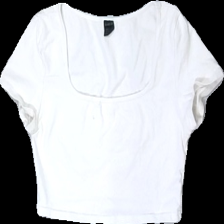
View: front
Type: Top
Category: Ladies
Brand: Not in the list
Brand text on label: SHEIN
Colors: White
Material: 100% cotton
Cut: Tight
Size: S
Season: Summer
Stains: Minor
Smell: Minor
Price range: <50
Recommended usage: Recycle
Comment: Smells lightly of perfume